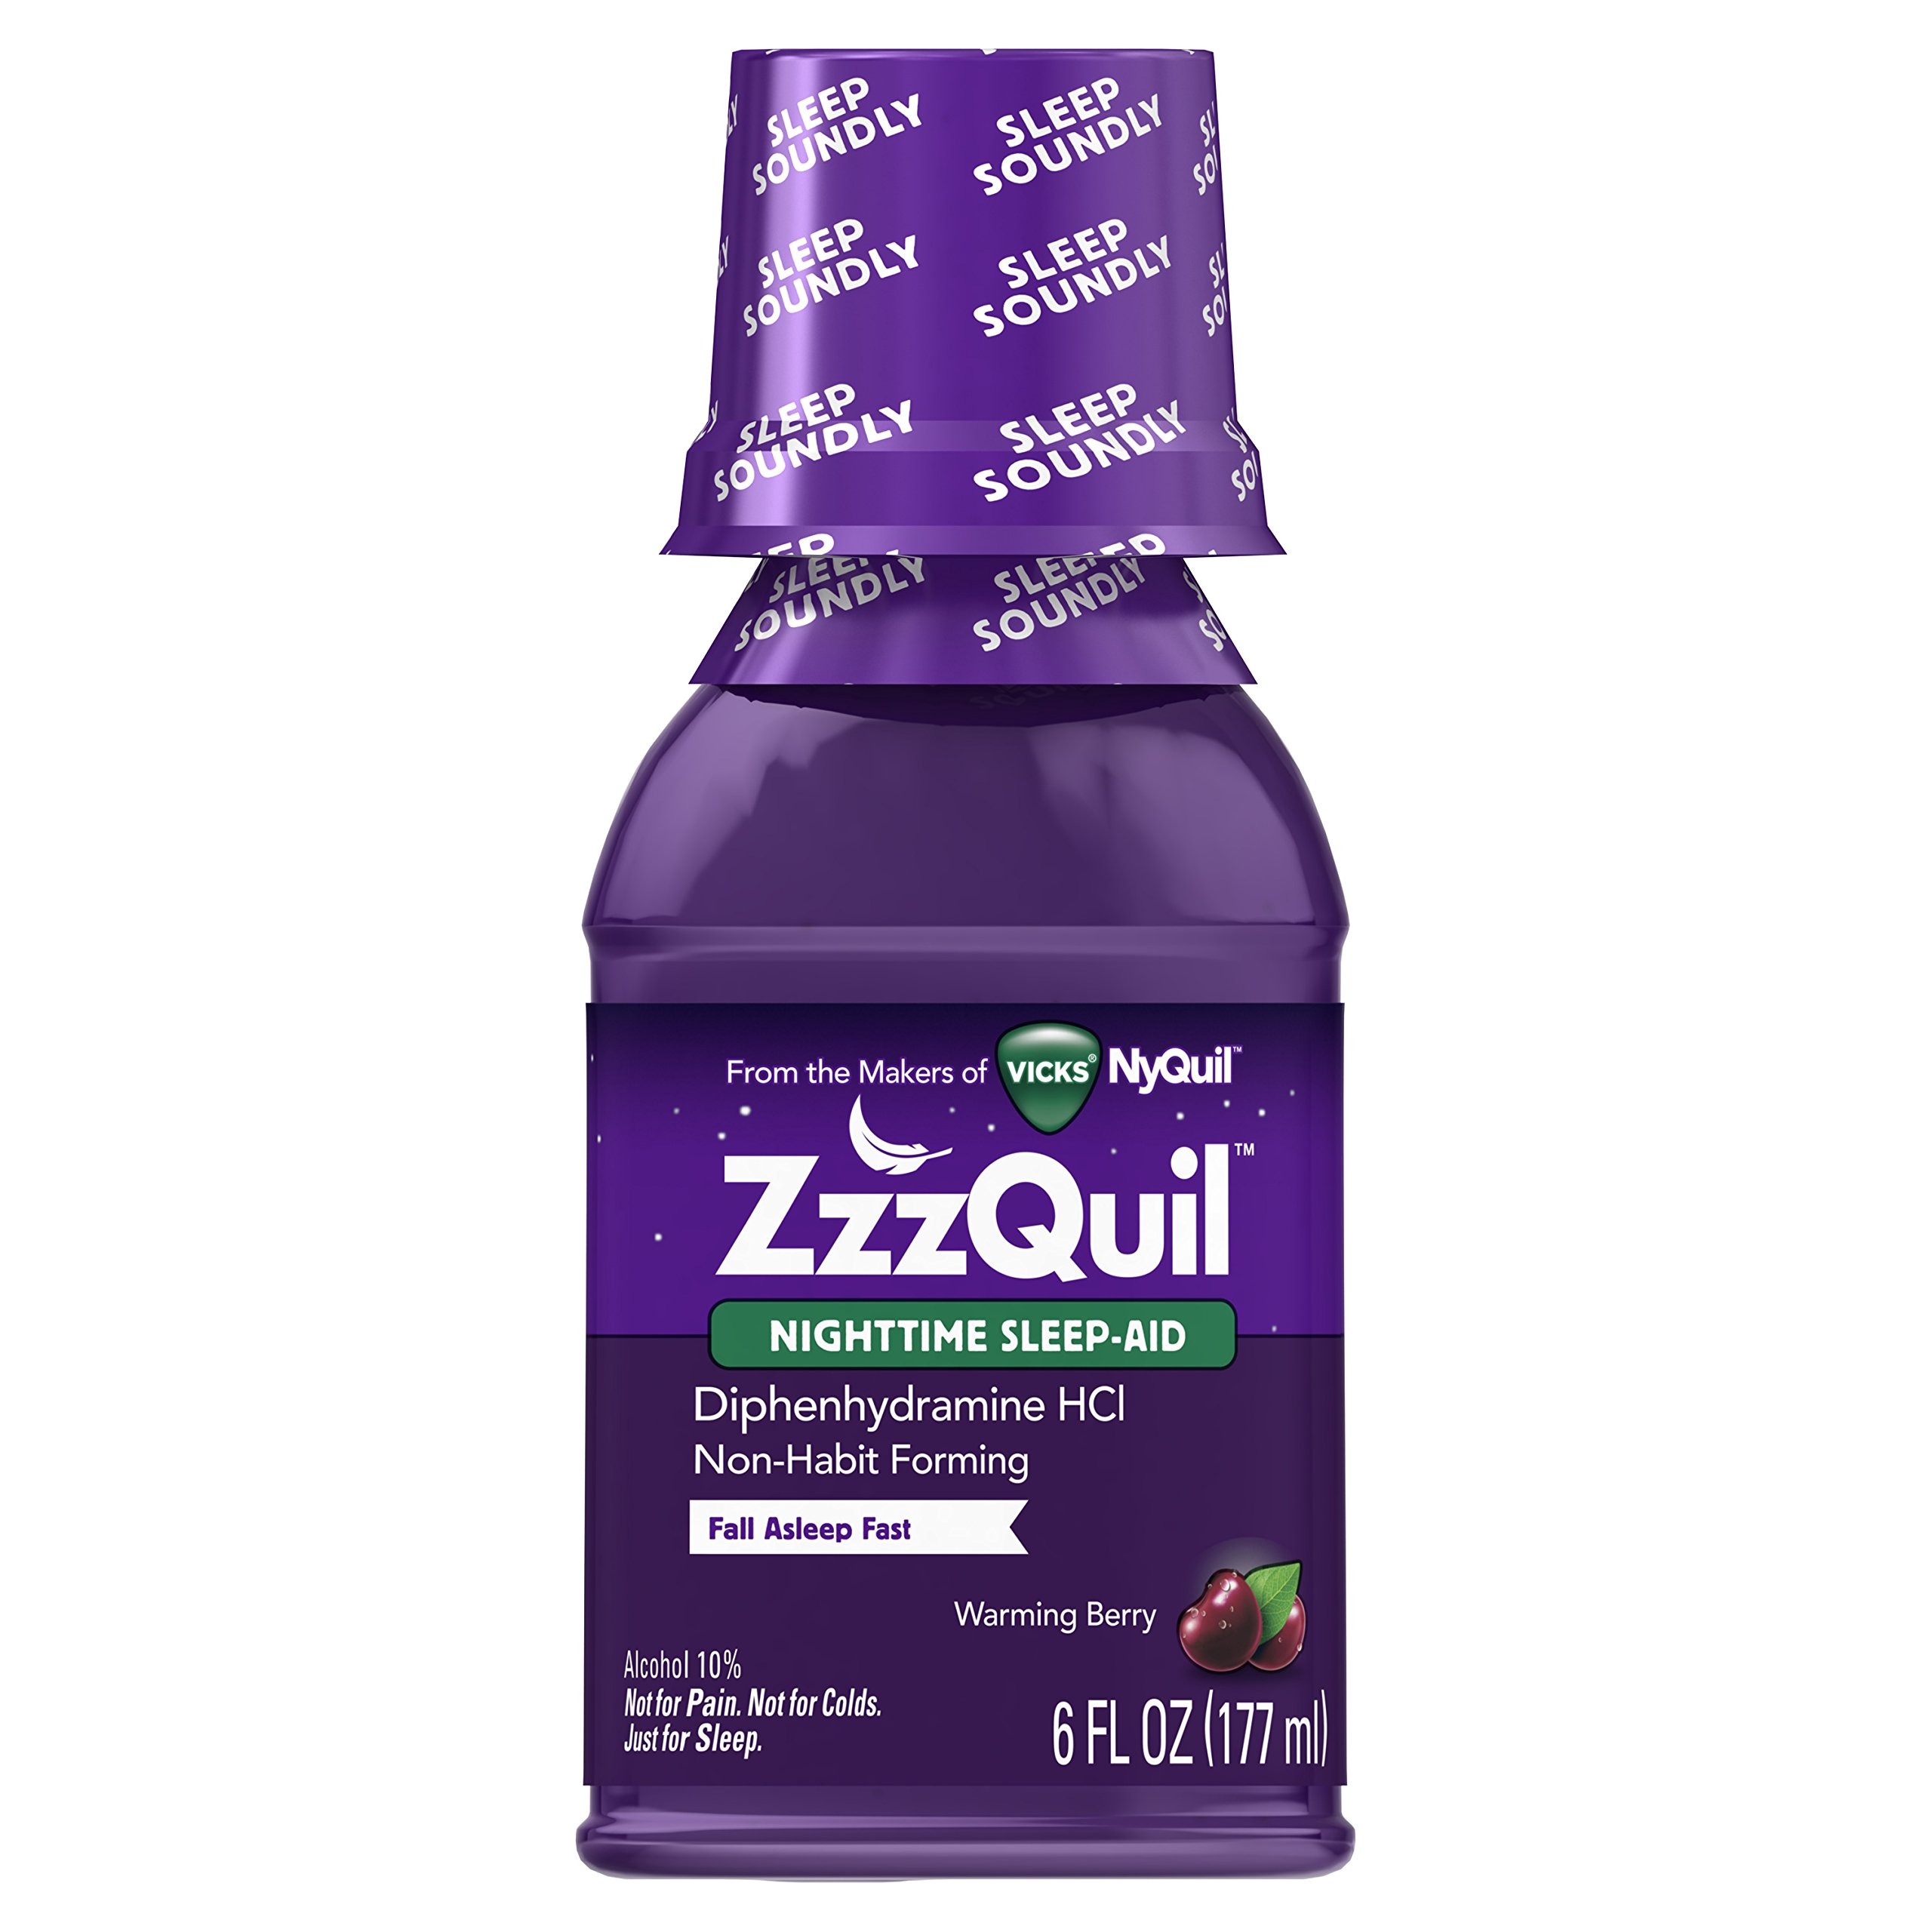
Item Name: Vicks ZzzQuil Nighttime Sleep Aid Warming Berry Liquid (OLD)
Bullet Point: See Brandstore for latest products
Value: 6.0
Unit: Fl Oz

Price: 6.49